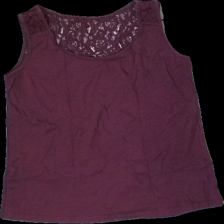
View: front
Type: Tank top
Category: Ladies
Brand: Missing
Colors: Red
Material: 100% cotton
Cut: Regular
Season: All
Damage: askew
Price range: <50
Recommended usage: Export
Comment: all labels cut off